SS Black Osprey

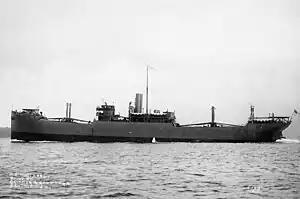
"West Arrow" under way in ballast in 1918

The USSB registered "West Arrow" at Seattle. Her US official number was 216012, and her code letters were LJRP. The 13th Naval District of the United States Navy inspected her after completion, and assigned her the Naval Registry Identification Number 2585. Had she been commissioned, she would have been USS "West Arrow" (ID-2585). However, the Navy neither requisitioned nor commissioned her.